Audi A8

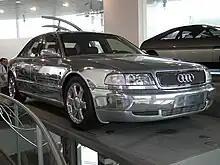

In 1982, Ferdinand Piëch signed an agreement with Aluminum Company of America. The objective was to design and develop a car that would be substantially lighter than any other vehicles in its class (to compensate for the fact that standard all-wheel drive was around heavier than competitors' rear-wheel drive). In the late 1980s, it was decided that the target vehicle would be a successor to the V8 (Typ 4C) flagship introduced in 1988. By 1990, a final design by Chris Bird and Dirk van Braeckel was chosen and frozen for series production in mid-1991. In September 1993, the Audi Space Frame (ASF) Concept was unveiled at the 1993 Frankfurt Motor Show (IAA) as a D2 Typ 4D prototype in polished aluminum. Pilot production began in December 1993 and development ended in early 1994, at a total cost of $700 million (£418.1 million).